Courthouse Square

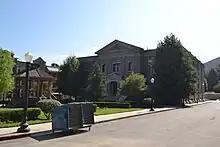
The Courthouse Square in 2011

Courthouse Square is a backlot located at the Universal Studios Lot in Universal City, California. The set is composed of several facades that form an archetypal American town square with a courthouse as its centerpiece. The set was built for the 1948 film "An Act of Murder" and was featured as downtown Hill Valley in the "Back to the Future" trilogy, as well as Kingston Falls in the "Gremlins" series.